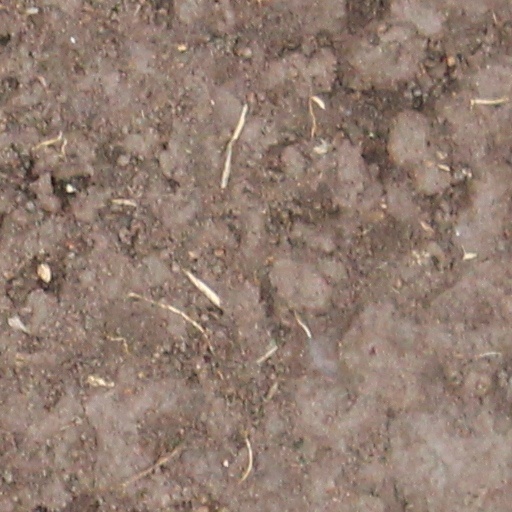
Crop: wheat